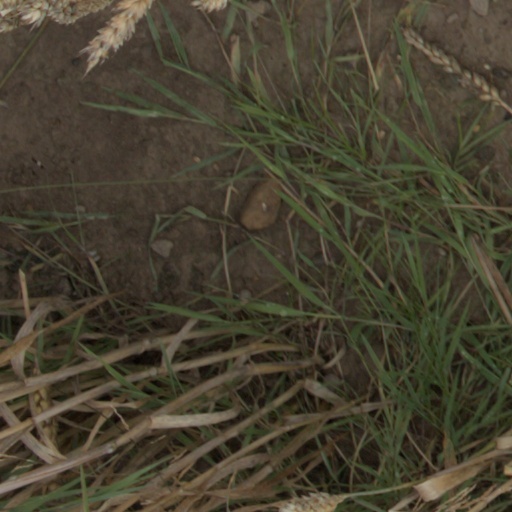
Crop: wheat